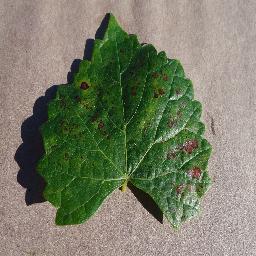
Label: Grape___Esca_(Black_Measles)